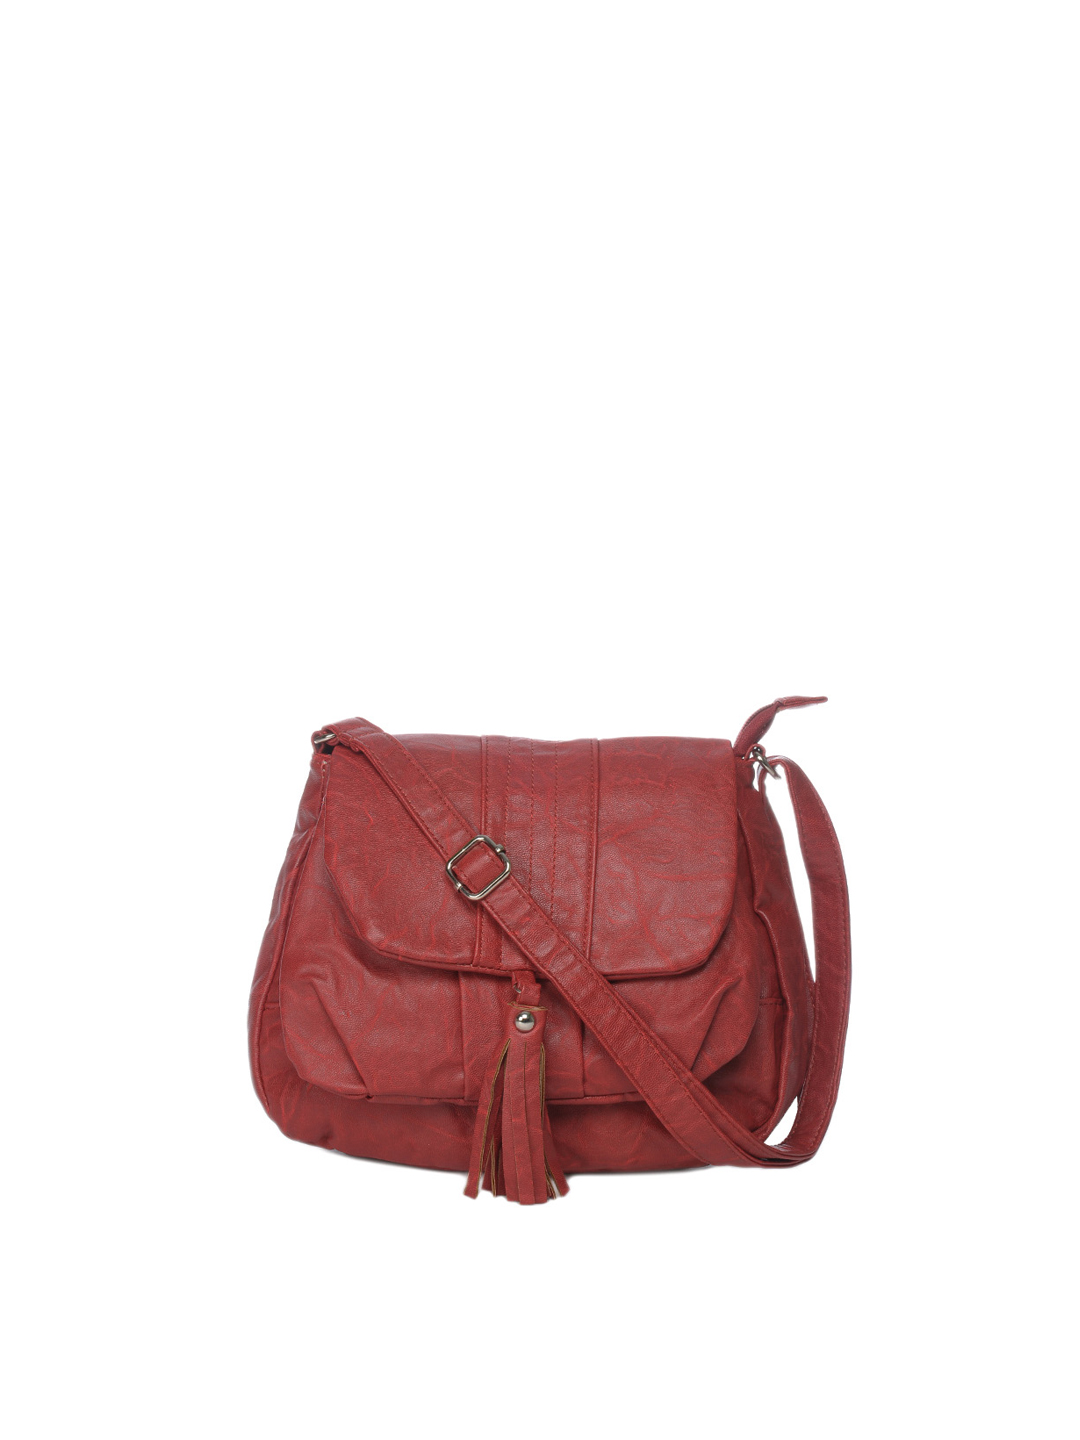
Kiara Women Red Handbag
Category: Accessories / Bags / Handbags
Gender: Women
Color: Red
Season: Summer 2012
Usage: Casual